Pulsation reactor

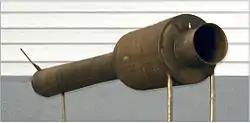

A British scientist called B. Higgins discovered the phenomenon of the pulsating flame in 1777. The phenomenon was described in specialist literature as the “singing flame”. However, no suitable application was found until 1930. Paul Schmidt was the first to employ the pulsating flame with the invention of the ARGUS-Schmidt pipe (Figure 1). Pulsating combustion was also used to generate hot gas for heating purposes and to fire boilers.